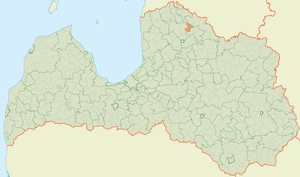
Ēveles pagasts
Ēveles pagasts' placering i Letland.
Ēveles pagasts er en territorial enhed i Burtnieku novads i Letland. Pagasten havde 559 indbyggere i 2010 og omfatter et areal på 92 kvadratkilometer. Hovedbyen i pagasten er Ēvele.